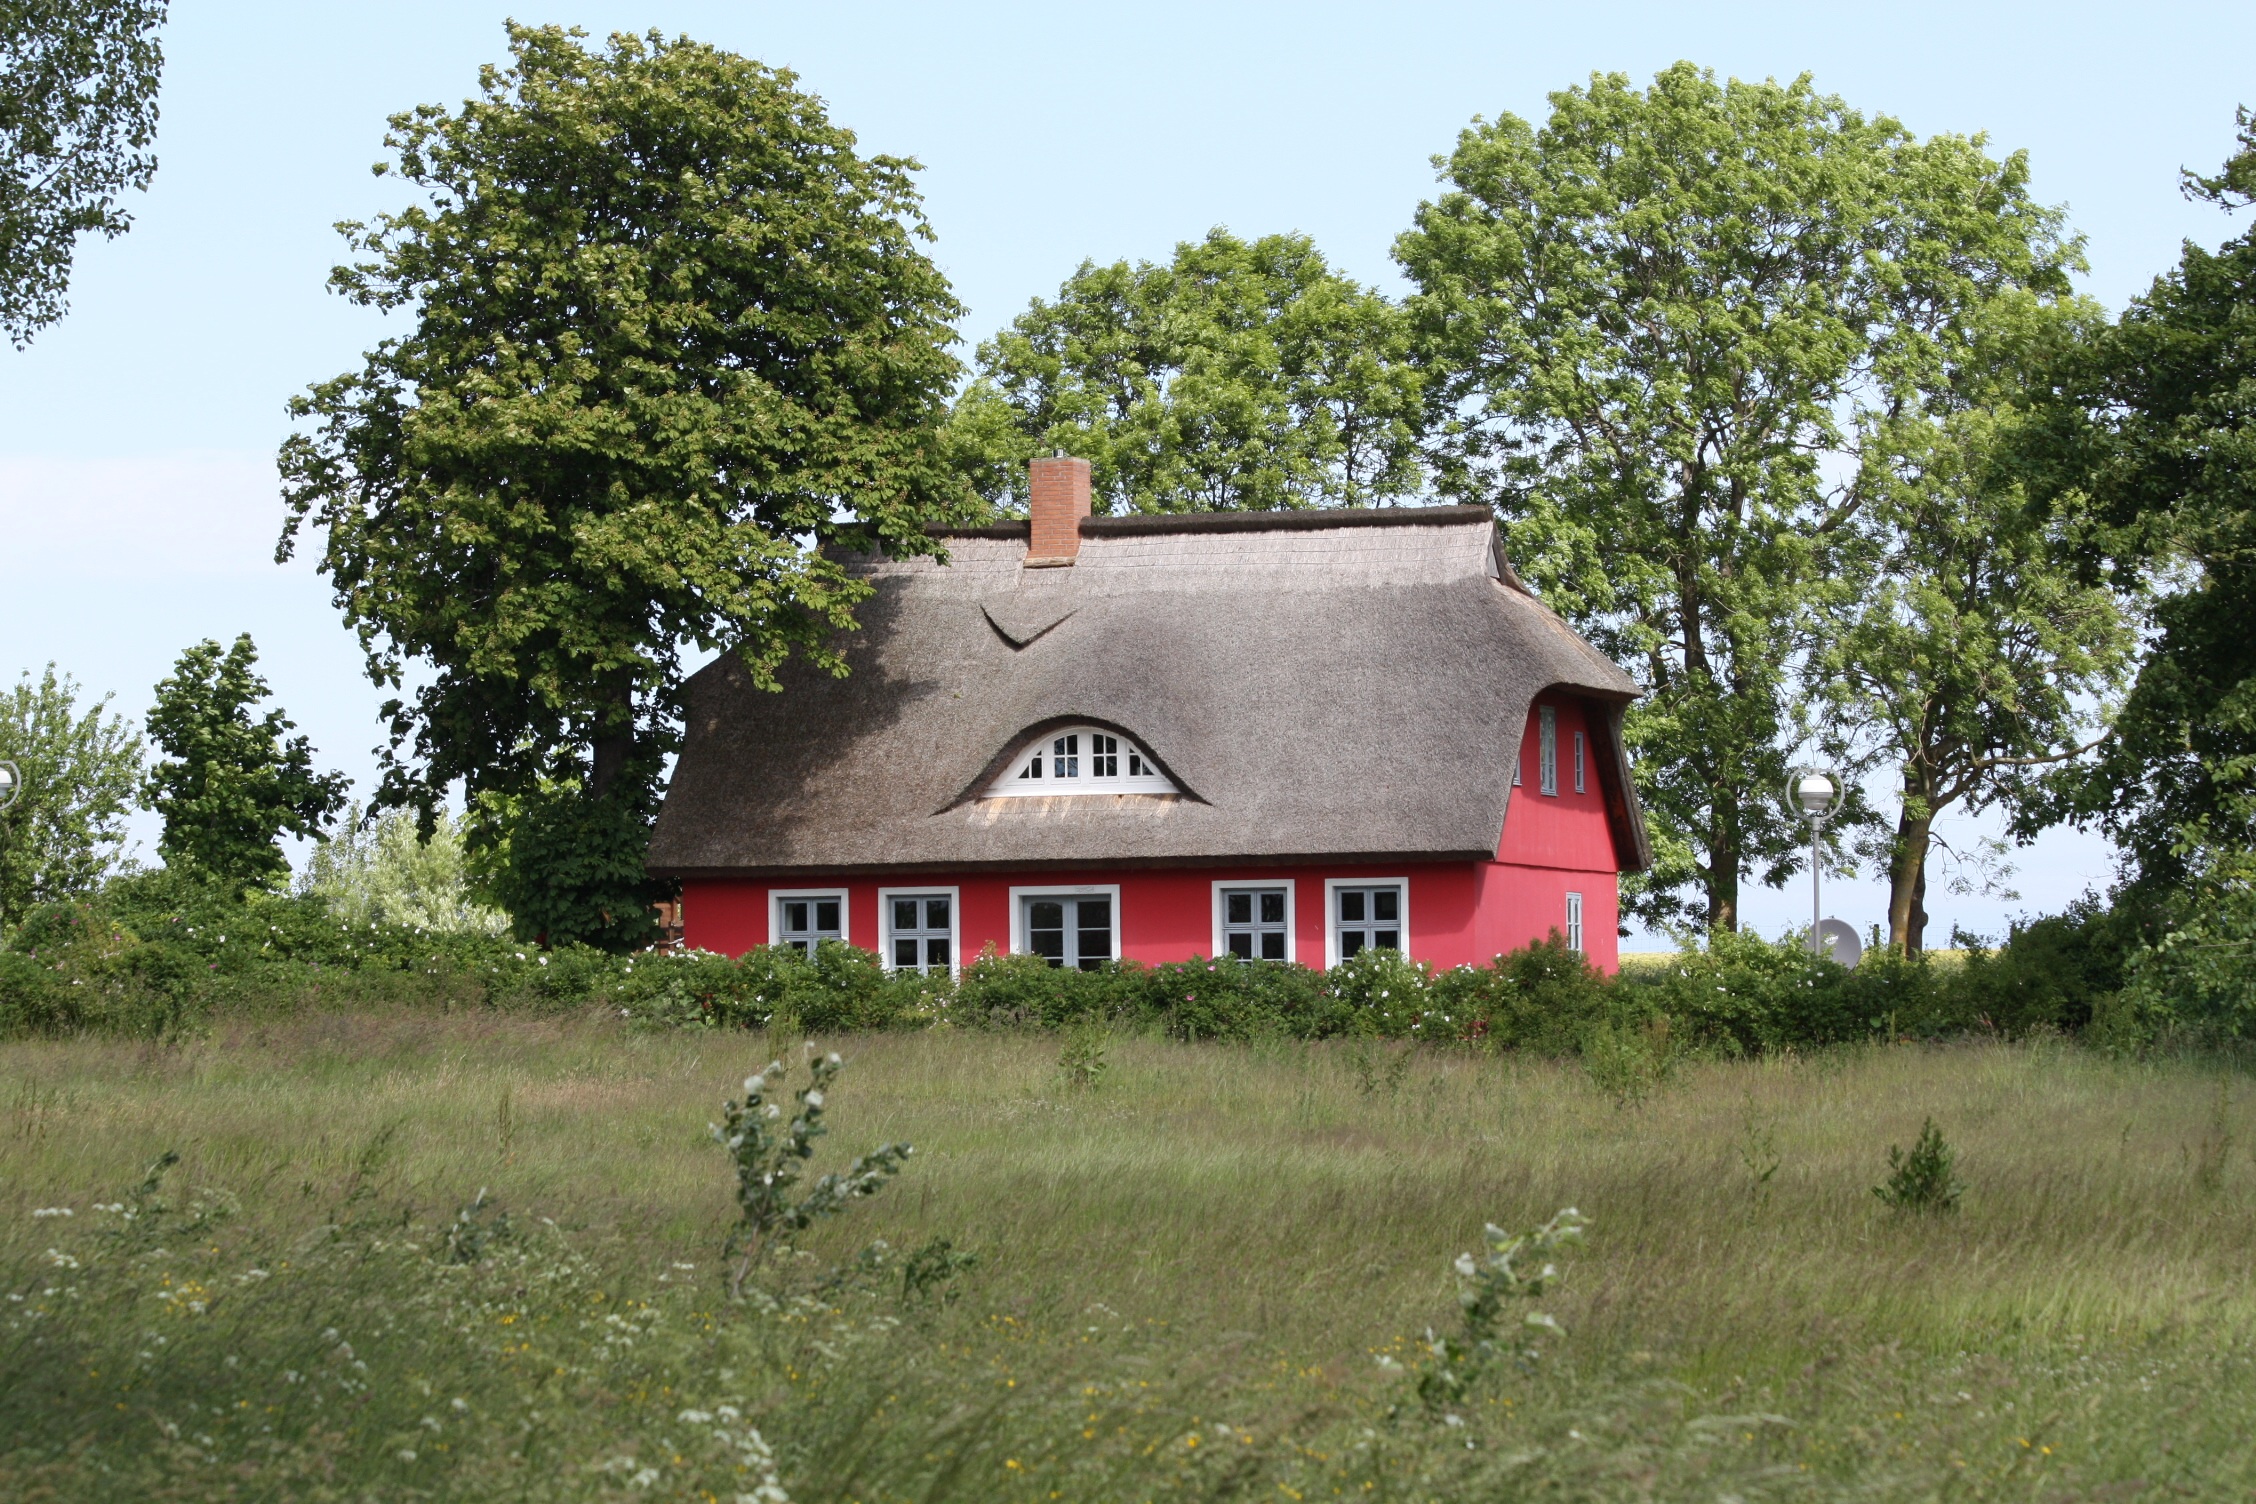
farm, house, building, barn, home, cottage, property, thatched roof, farmhouse, estate, thatched, baltic sea, cape arkona, traditionally, rural area, r gen island, rugen